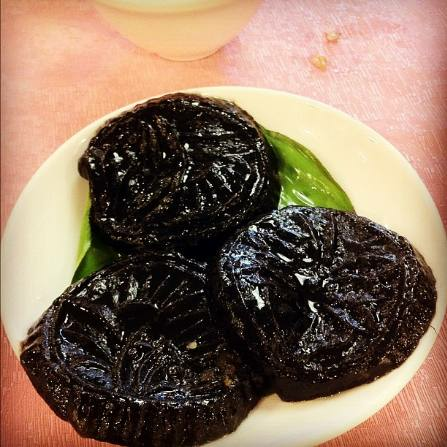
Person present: No